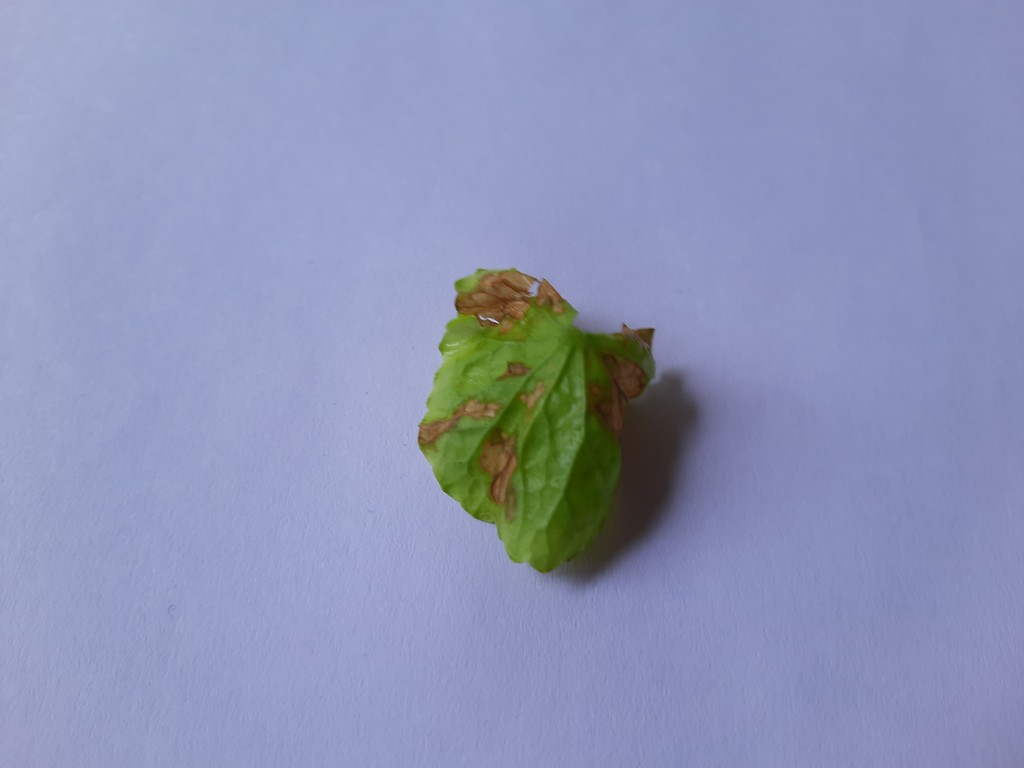
Label: Unhealthy